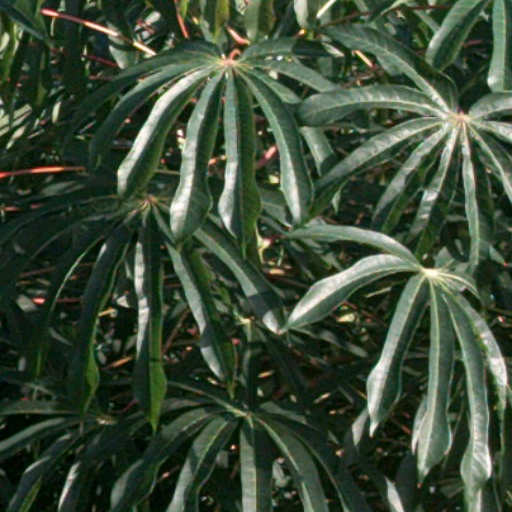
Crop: cassava